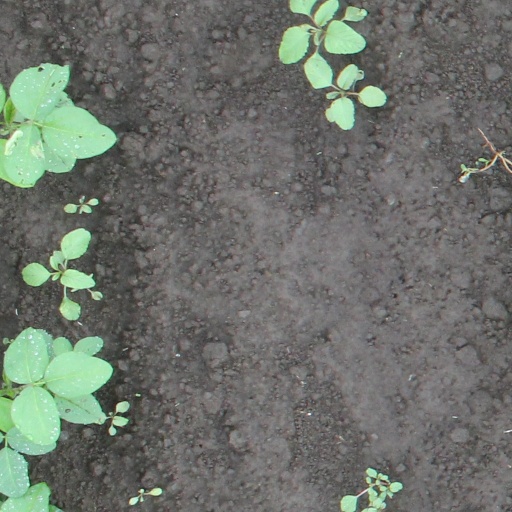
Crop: soybean